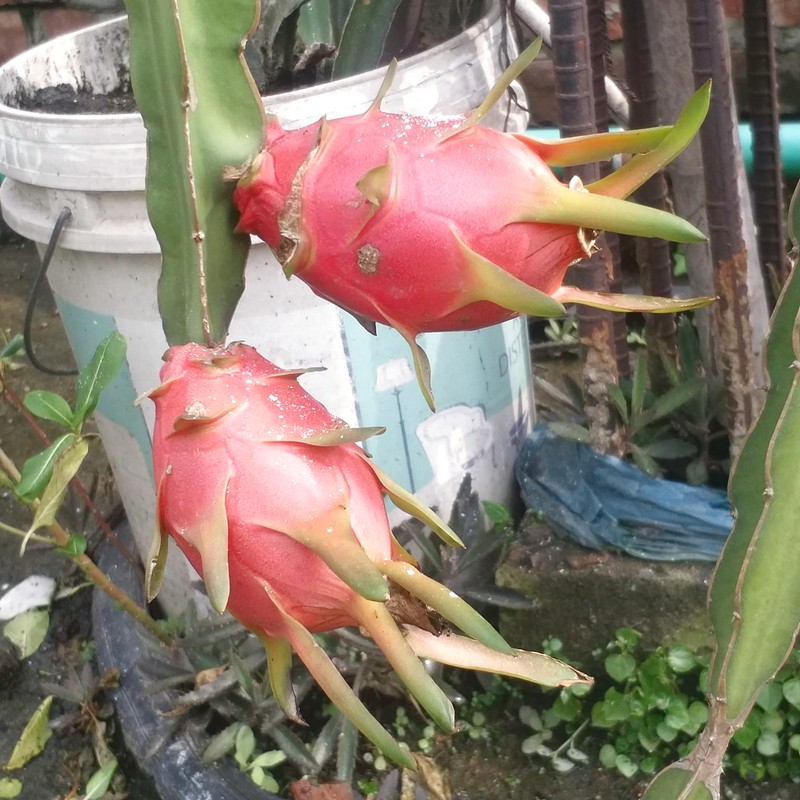
Label: Mature Dragon Fruit